Sinners' Holiday

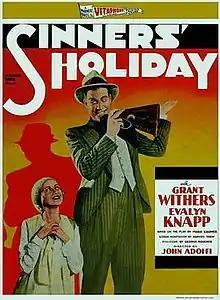
theatrical release poster

Sinners' Holiday is a 1930 American pre-Code all-talking crime drama film starring Grant Withers and Evalyn Knapp, and featuring James Cagney (in his film debut), Lucille La Verne, and Joan Blondell. It is based on the 1930 play "Penny Arcade" by Marie Baumer. Both Cagney and Blondell reprised the roles they played in the original Broadway production.